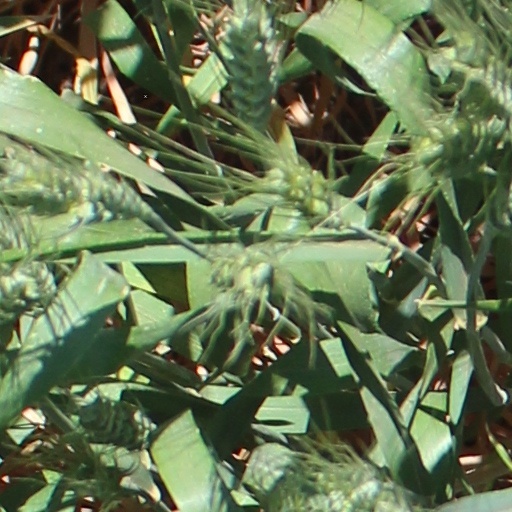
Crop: wheat